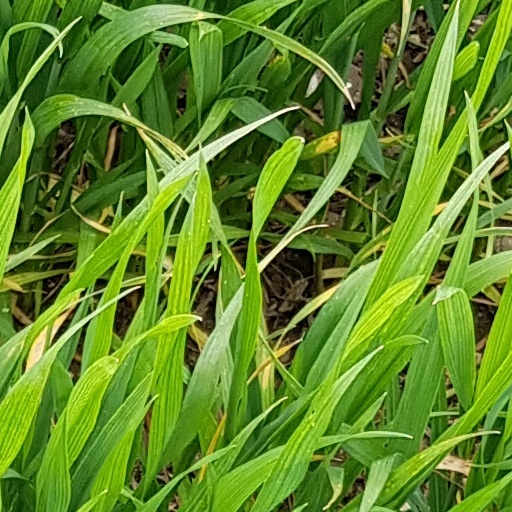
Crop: wheat